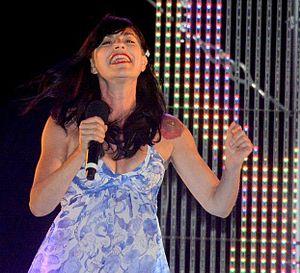
Lio au concert ""La Folie des années 80"" à Enghien-les-Bains"